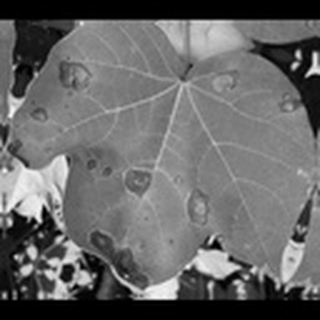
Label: cotton_target_spot